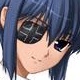
Portrait style: Anime Portrait